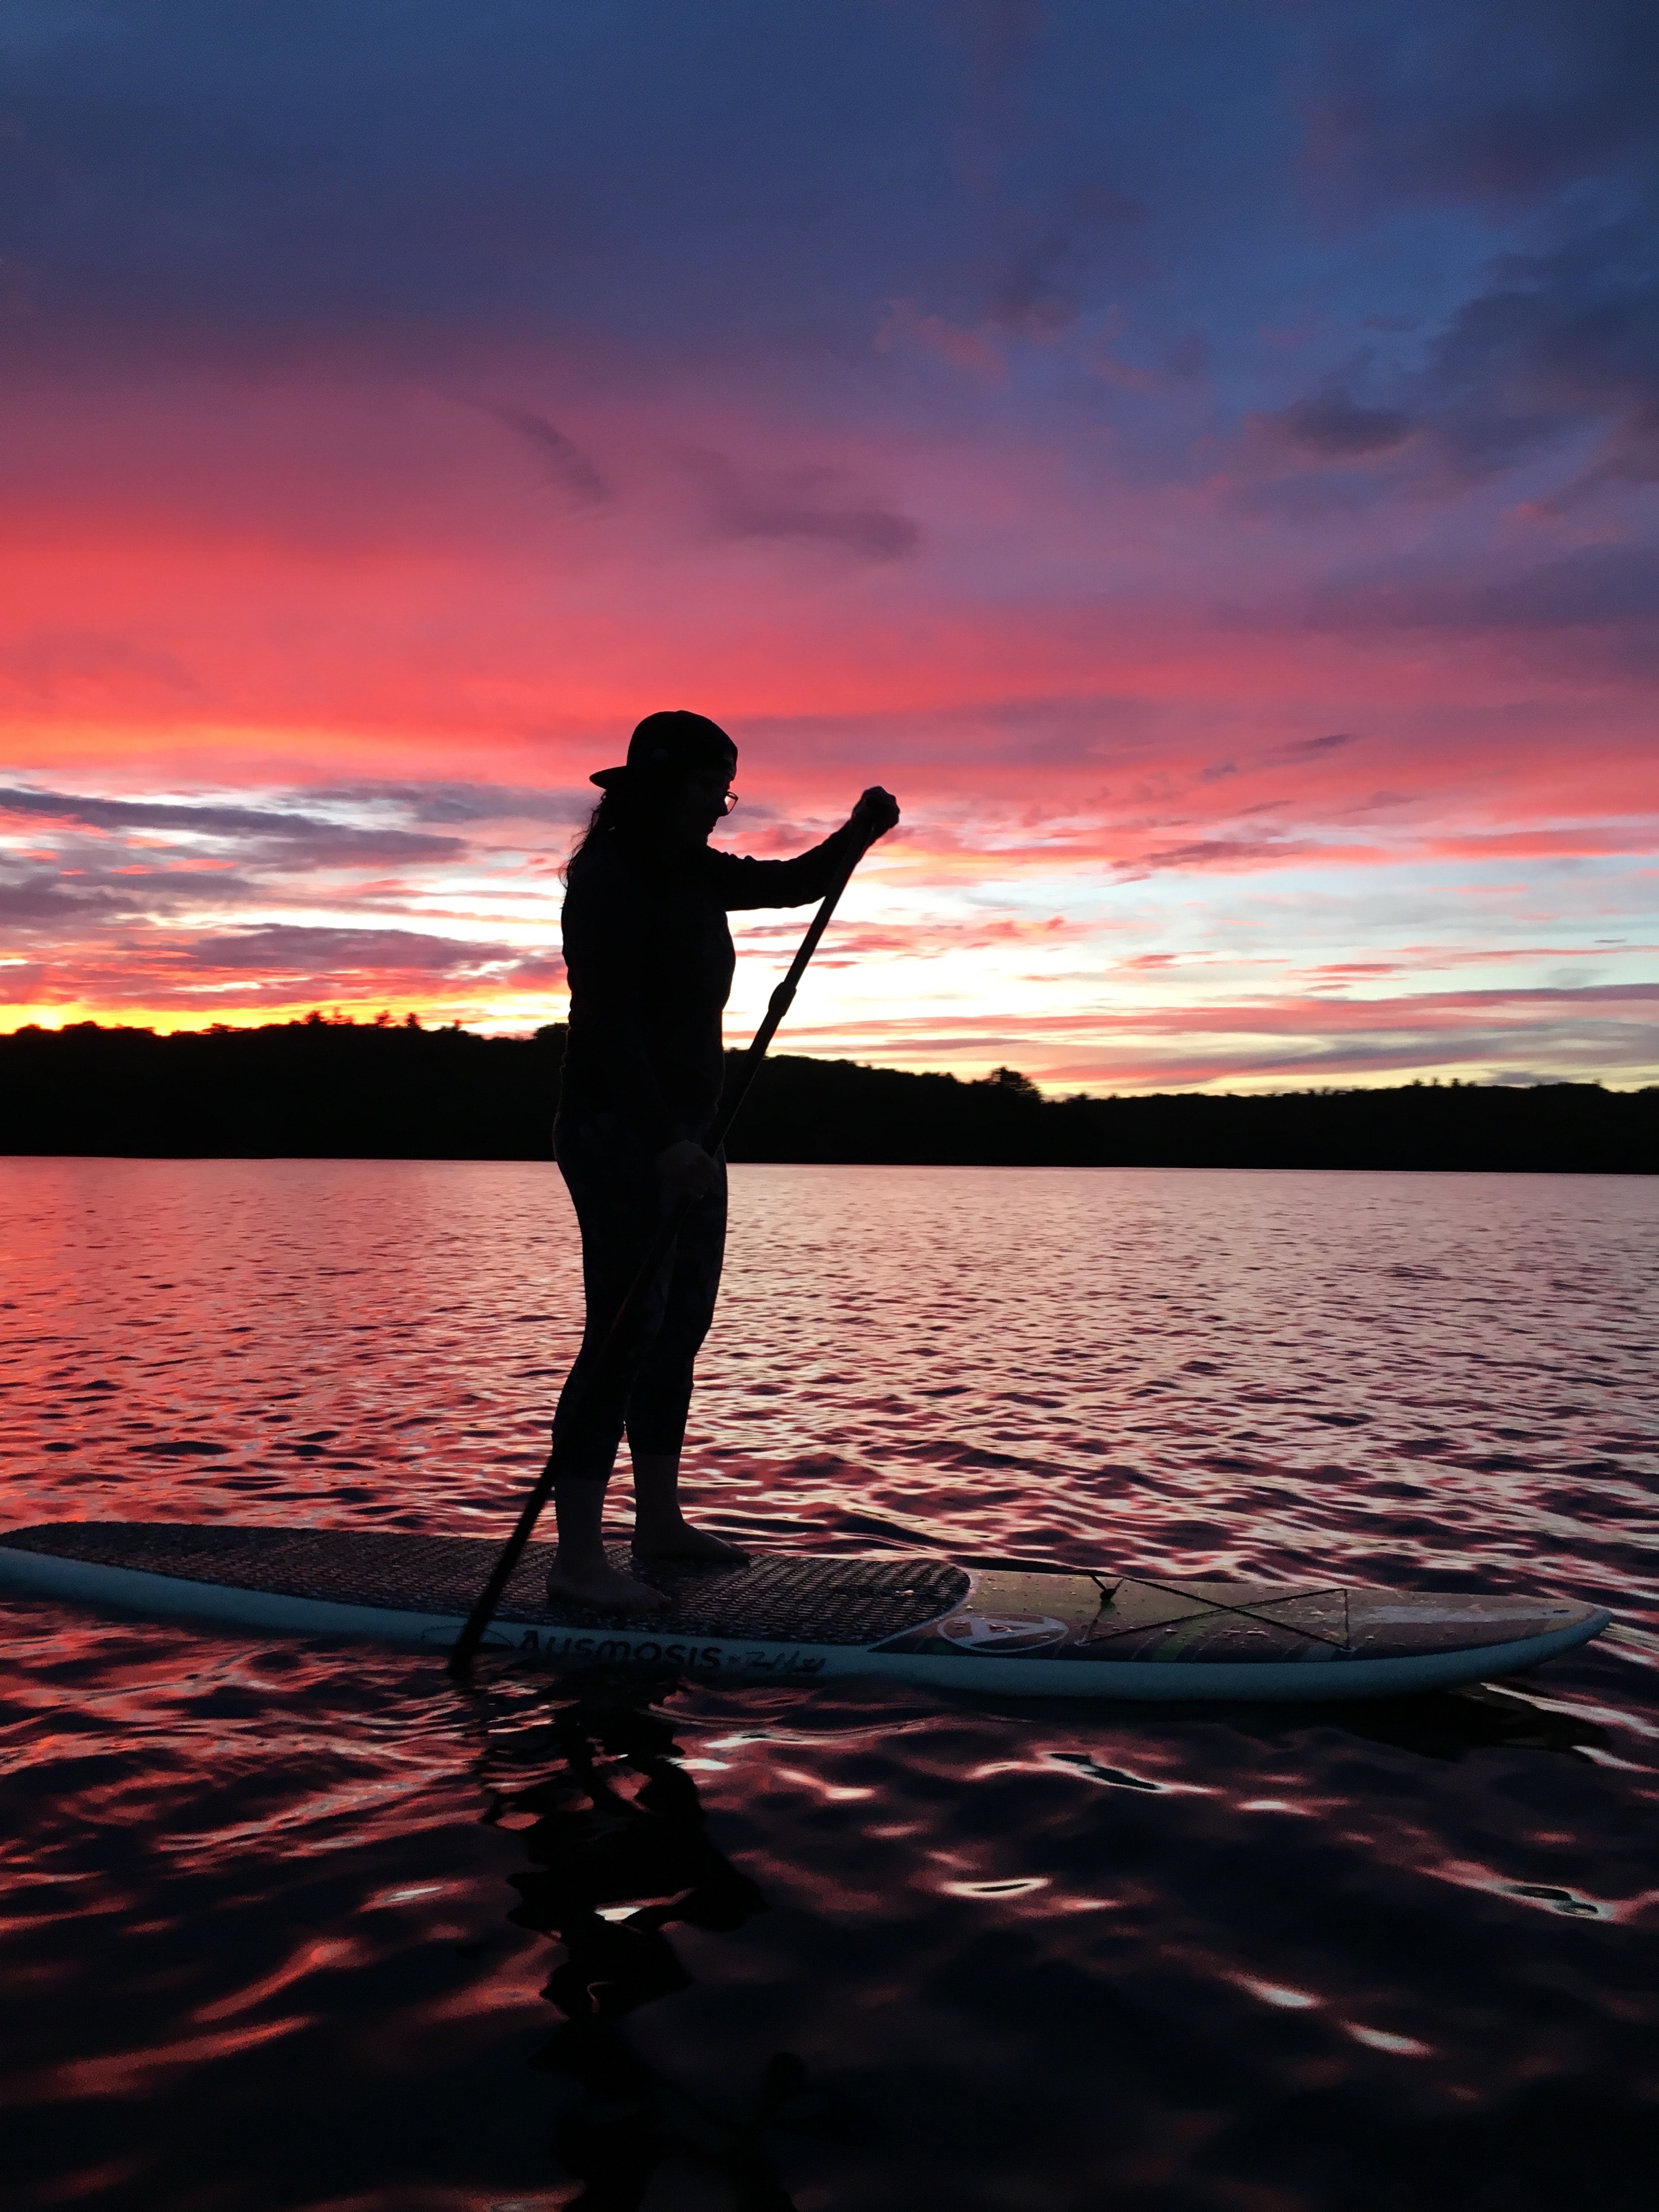
sky, water, sunset, horizon, standing, silhouette, sea, sunrise, cloud, ocean, evening, photography, vacation, dusk, calm, reflection, happy, sunlight, lake, stand up paddle surfing, wave